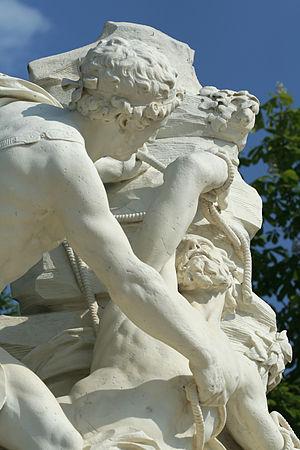
Aristée attachant le dieu marin Protée à un rocher pour le forcer à lui dévoiler son avenir.